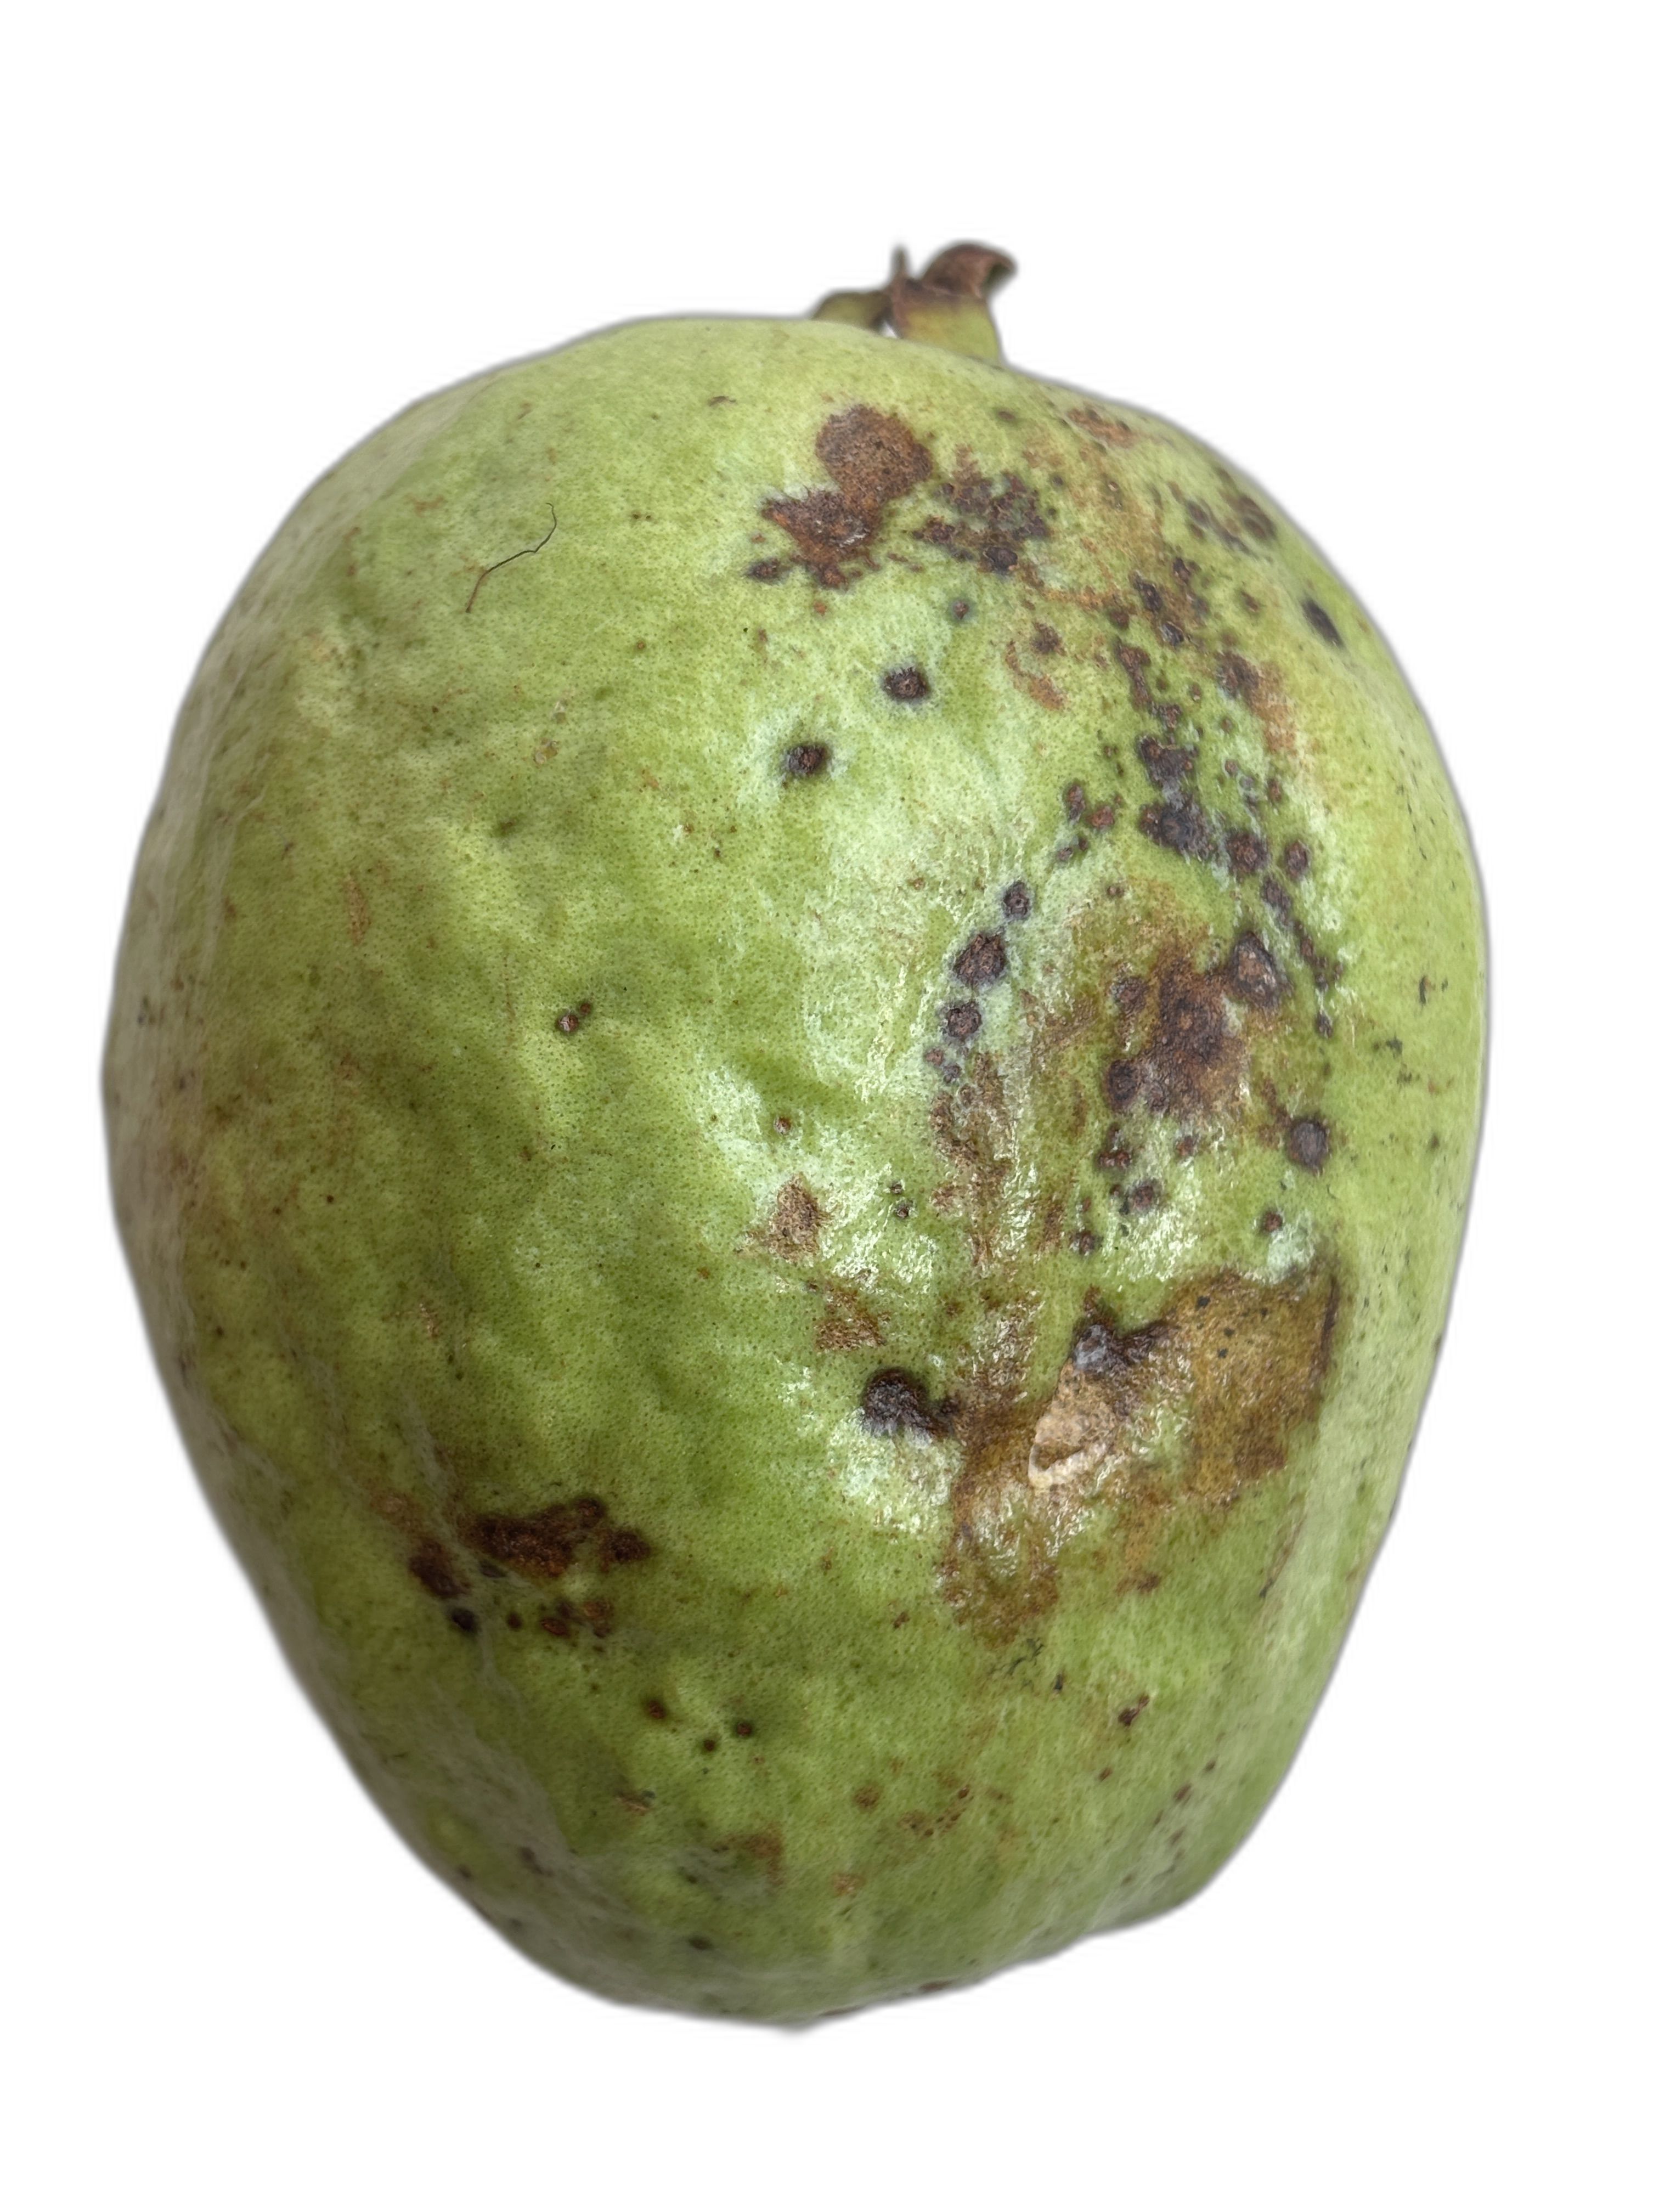
Plant part: fruit
Disease: Anthracnose